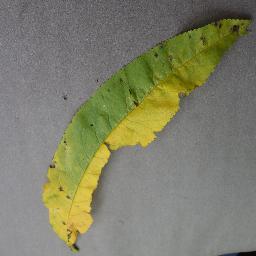
Label: Peach___Bacterial_spot